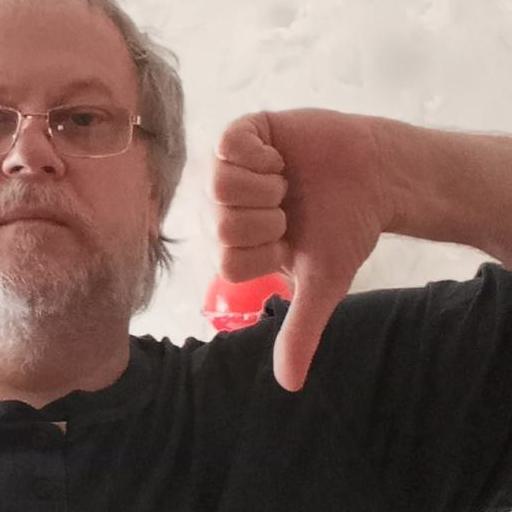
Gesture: dislike